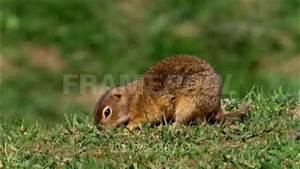
squirrel